New Tehri

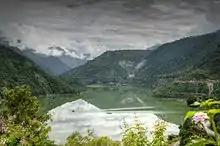
Lake created By Tehri Dam on river Bhagirathi

The old town of Tehri sat at the confluence of the Bhagirathi and Bhilangna rivers. It was formerly known as Ganeshprayag. It adjoined the district of Garhwal, and its topographical features were similar. It contained the sources of both the Ganges and the Yamuna, which are visited by thousands of Hindu pilgrims.